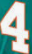
Number: 4